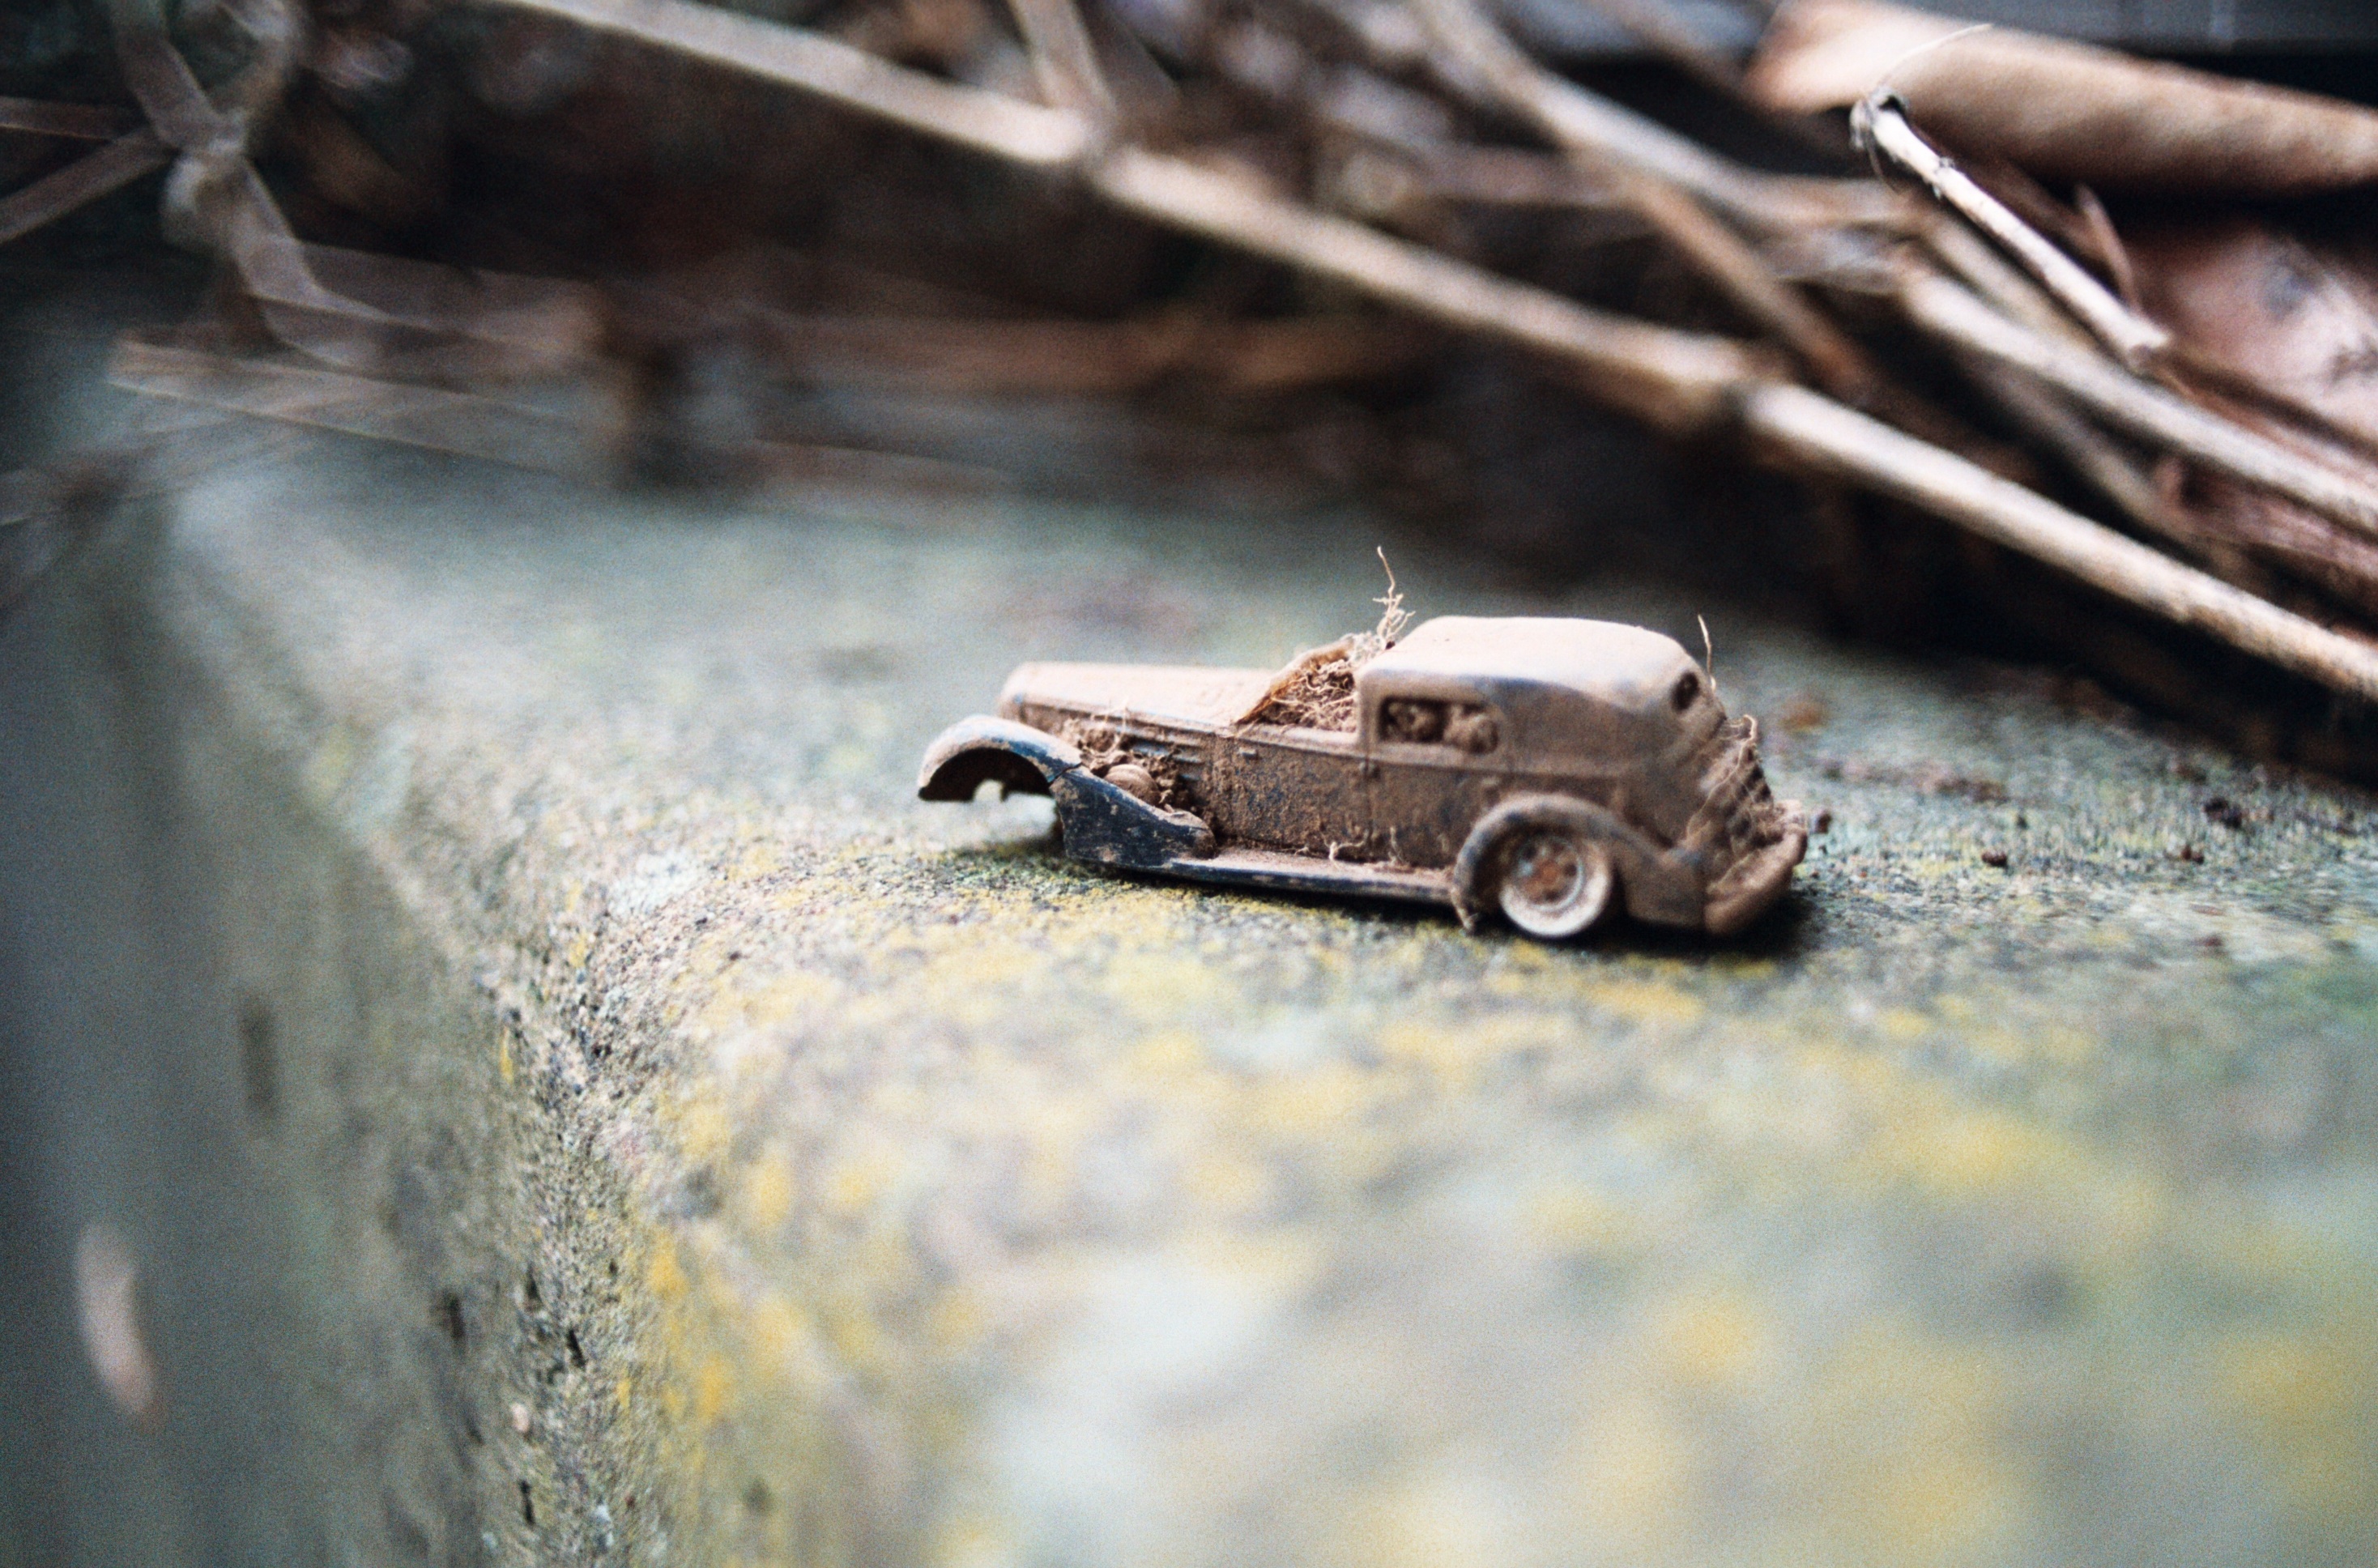
car, film, rust, vehicle, mud, broken, toy, material, miniature, 35mm, lost, pentax, lomography, found, analogue, k1000, smcpentaxa35mmf20, buried, lomography800, toycar, diecast, automobile make, off roading